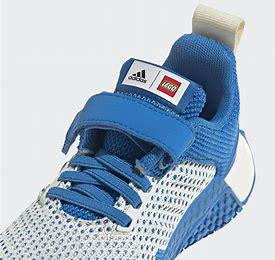
Brand: Adidas
Model: Lego Sport Pro